Jökulhlaup

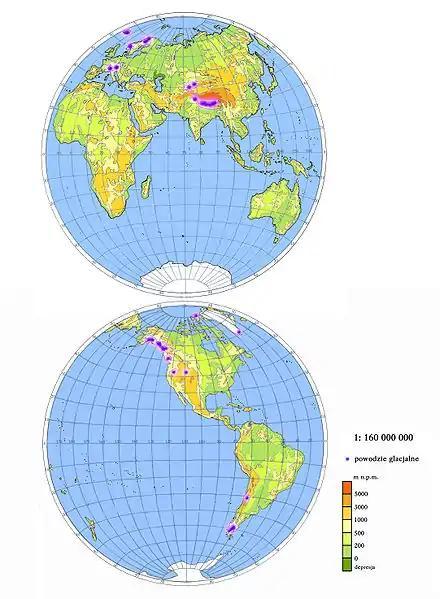
Jökulhlaup landforms in the world

Subglacial meltwater may be produced on the glacier surface (supraglacially), below the glacier (basally) or in both locations. Ablation (surface melting) tends to result in surface pooling. Basal melting results from geothermal heat flux out of the earth, which varies with location, as well as from friction heating which results from the ice moving over the surface below it. In 1997 analyses concluded that, based on basal meltwater production rates, the annual production of subglacial water from one typical northwestern Germany catchment was during the last Weichselian glaciation.